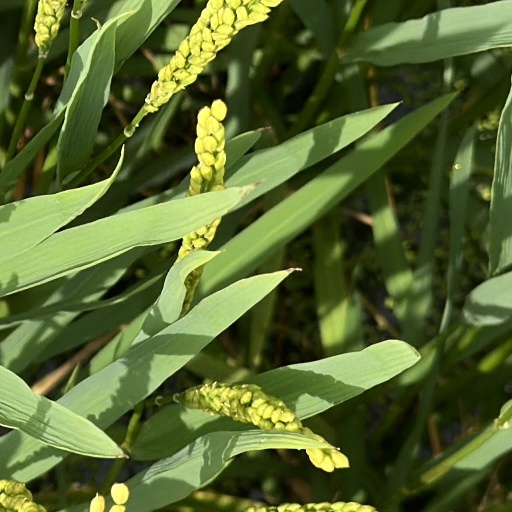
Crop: rice